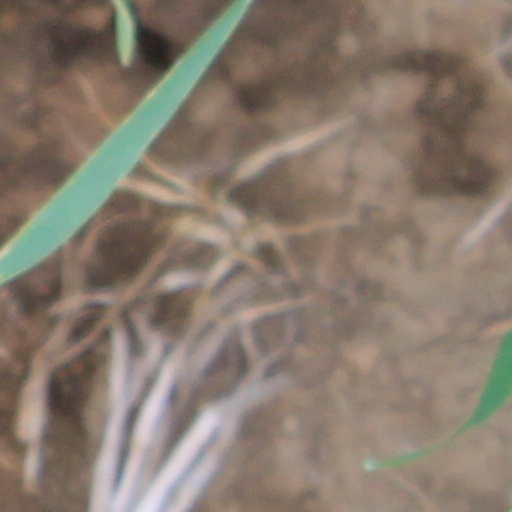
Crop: wheat